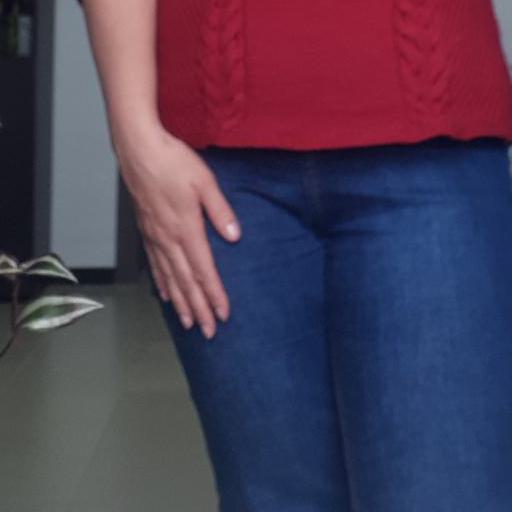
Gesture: no_gesture